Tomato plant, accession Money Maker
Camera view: horizontal (90 deg, fisheye); turntable rotation: 30 degrees
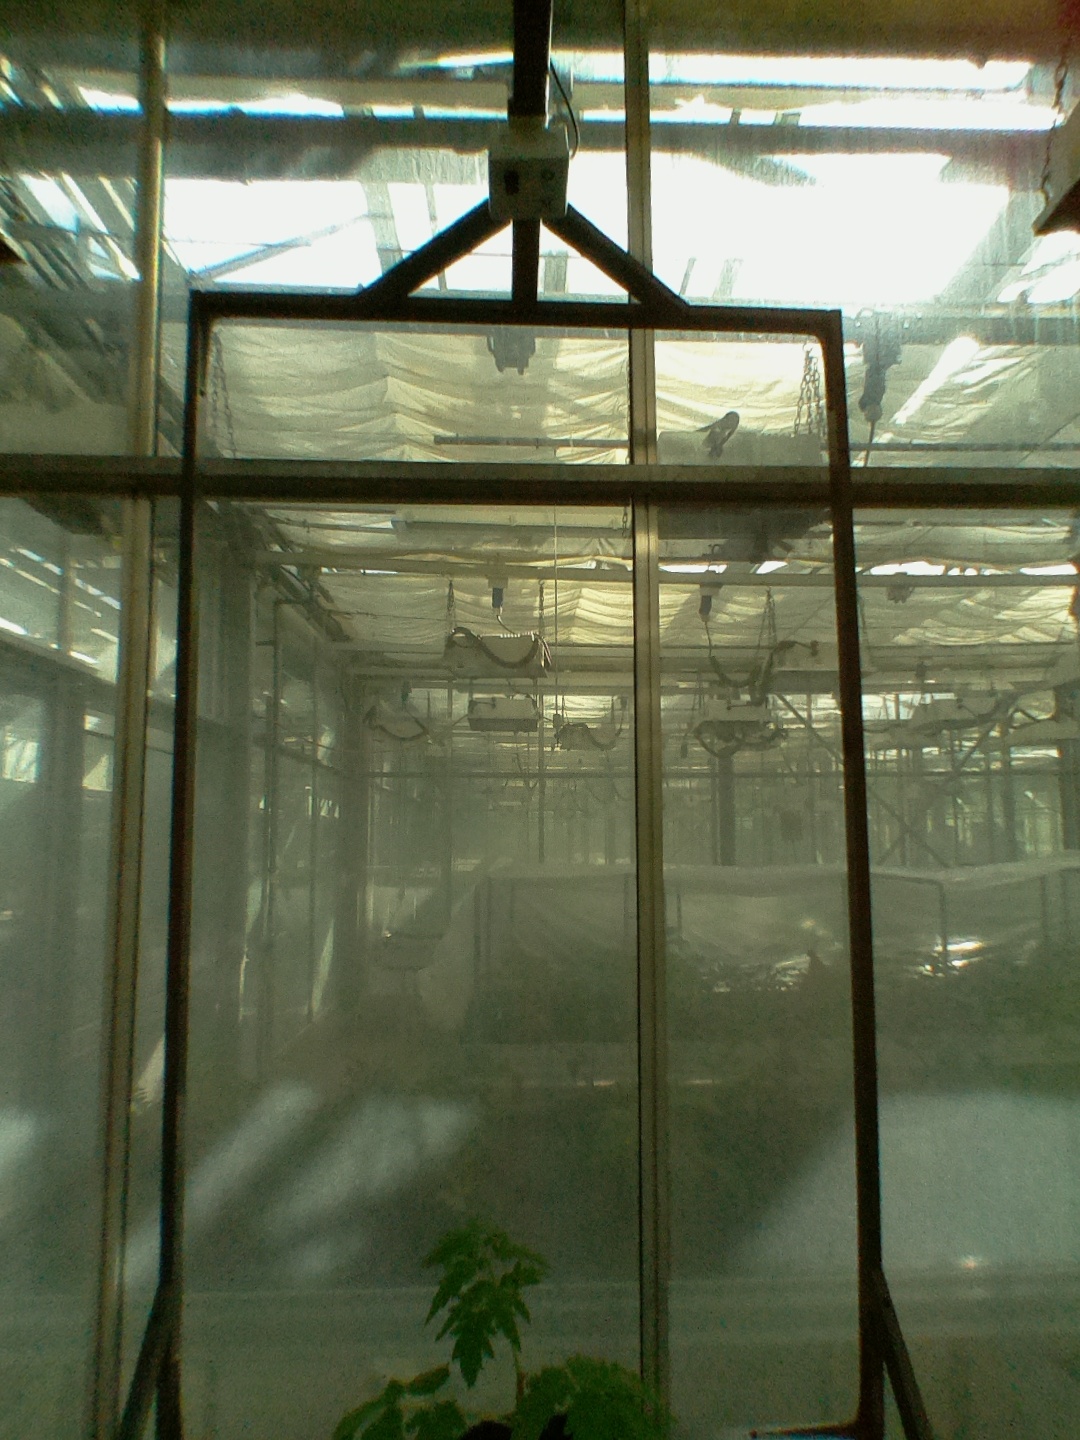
BBCH growth stage 13: 6 of true leaves visible